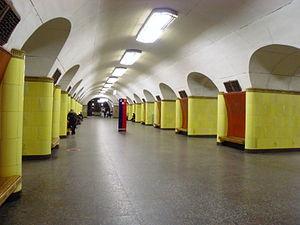
Rijskaïa est une station de la ligne Kaloujsko-Rijskaïa du métro de Moscou, située sur le territoire du raion Alekseïevski dans le district administratif nord-est de Moscou.
La liste des stations du métro de Moscou présente les stations des 12 lignes qui composent le métro de Moscou aujourd'hui.